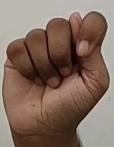
ASL sign: T